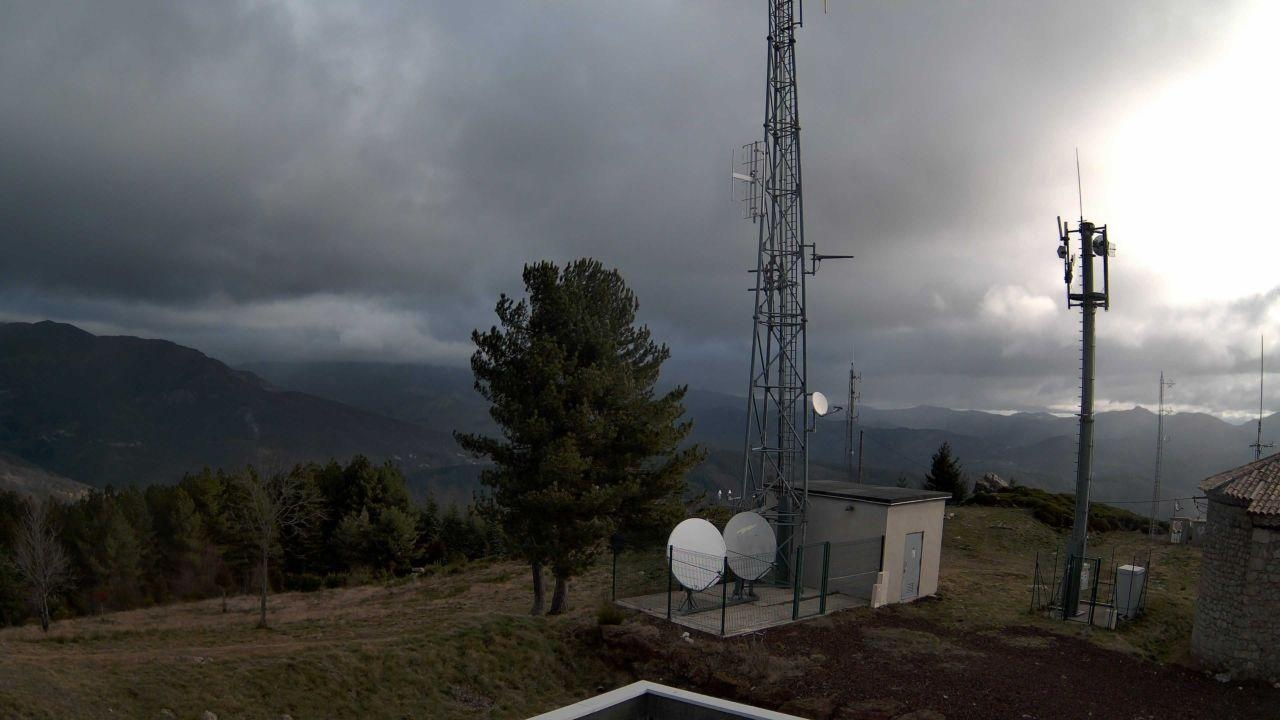
Fire: no
Smoke: yes